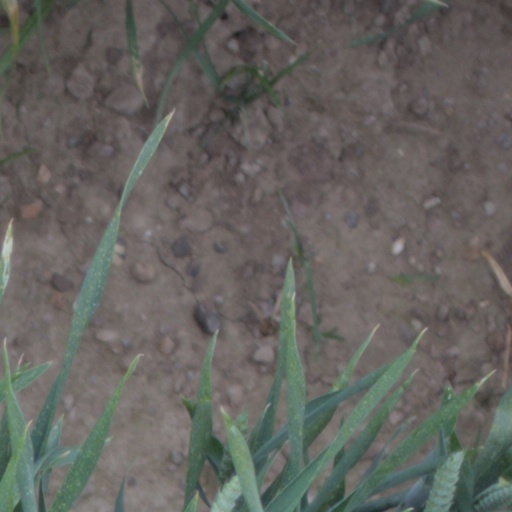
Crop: wheat